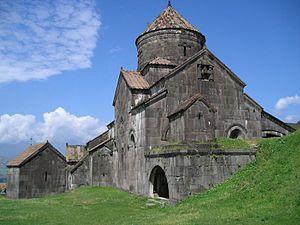
Les monastères arméniens désignent l'ensemble des monastères relevant de l'Église apostolique arménienne, à de rares exceptions près. Ils ont été érigés depuis le IVᵉ siècle sur le territoire de l'Arménie historique — considéré traditionnellement comme correspondant au territoire du royaume d'Arménie à son apogée — et situés aujourd'hui en Arménie, en Azerbaïdjan et au Haut-Karabagh, en Géorgie, en Iran et en Turquie, ainsi que sur le territoire de l'ancien royaume arménien de Cilicie et dans les régions du monde où la diaspora arménienne s'est implantée au fil des siècles.
L’art médiéval couvre un ensemble large de temps et de lieux, sur plus de 1 000 ans d'histoire de l'art en Europe, au Moyen-Orient et en Afrique du Nord. Cela inclut de nombreux mouvements de l'art et périodes, art régional ou national, genres, renaissances, métiers d'artistes, et les artistes eux-mêmes.